Tanks in the British Army

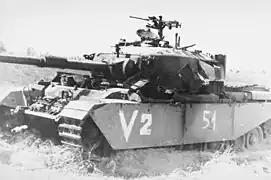
Destroyed Israeli Centurion

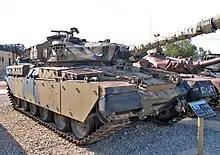
Chieftain

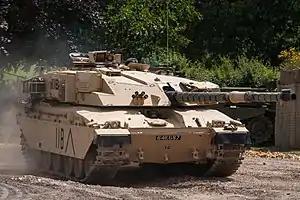
Challenger 1

In practice the British did not operate only infantry and cruiser tanks. Lack of production capacity meant the large scale adoption of US medium tanks.